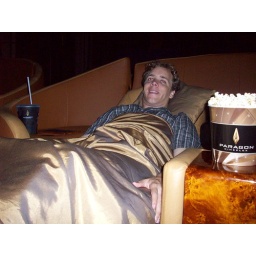
We splruged and spent $21 each to see a movie while sitting in plush, lazy boy chairs.